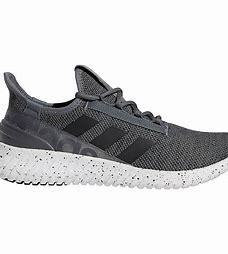
Brand: Adidas
Model: Kaptir